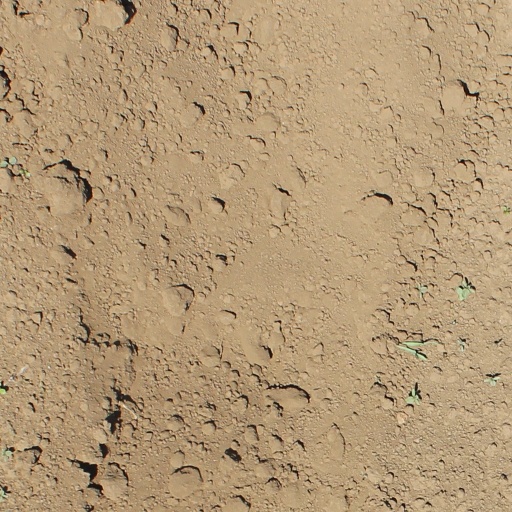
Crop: soybean